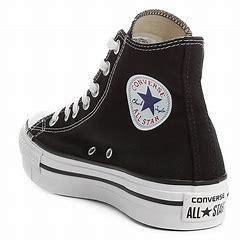
Brand: Converse
Model: Chuck Taylor All Star Top